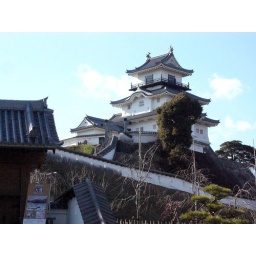
The view of Kakegawa castle near the castle wall. We can see the dungeon and the step from Hon-Maru ground to dungeon entrance.